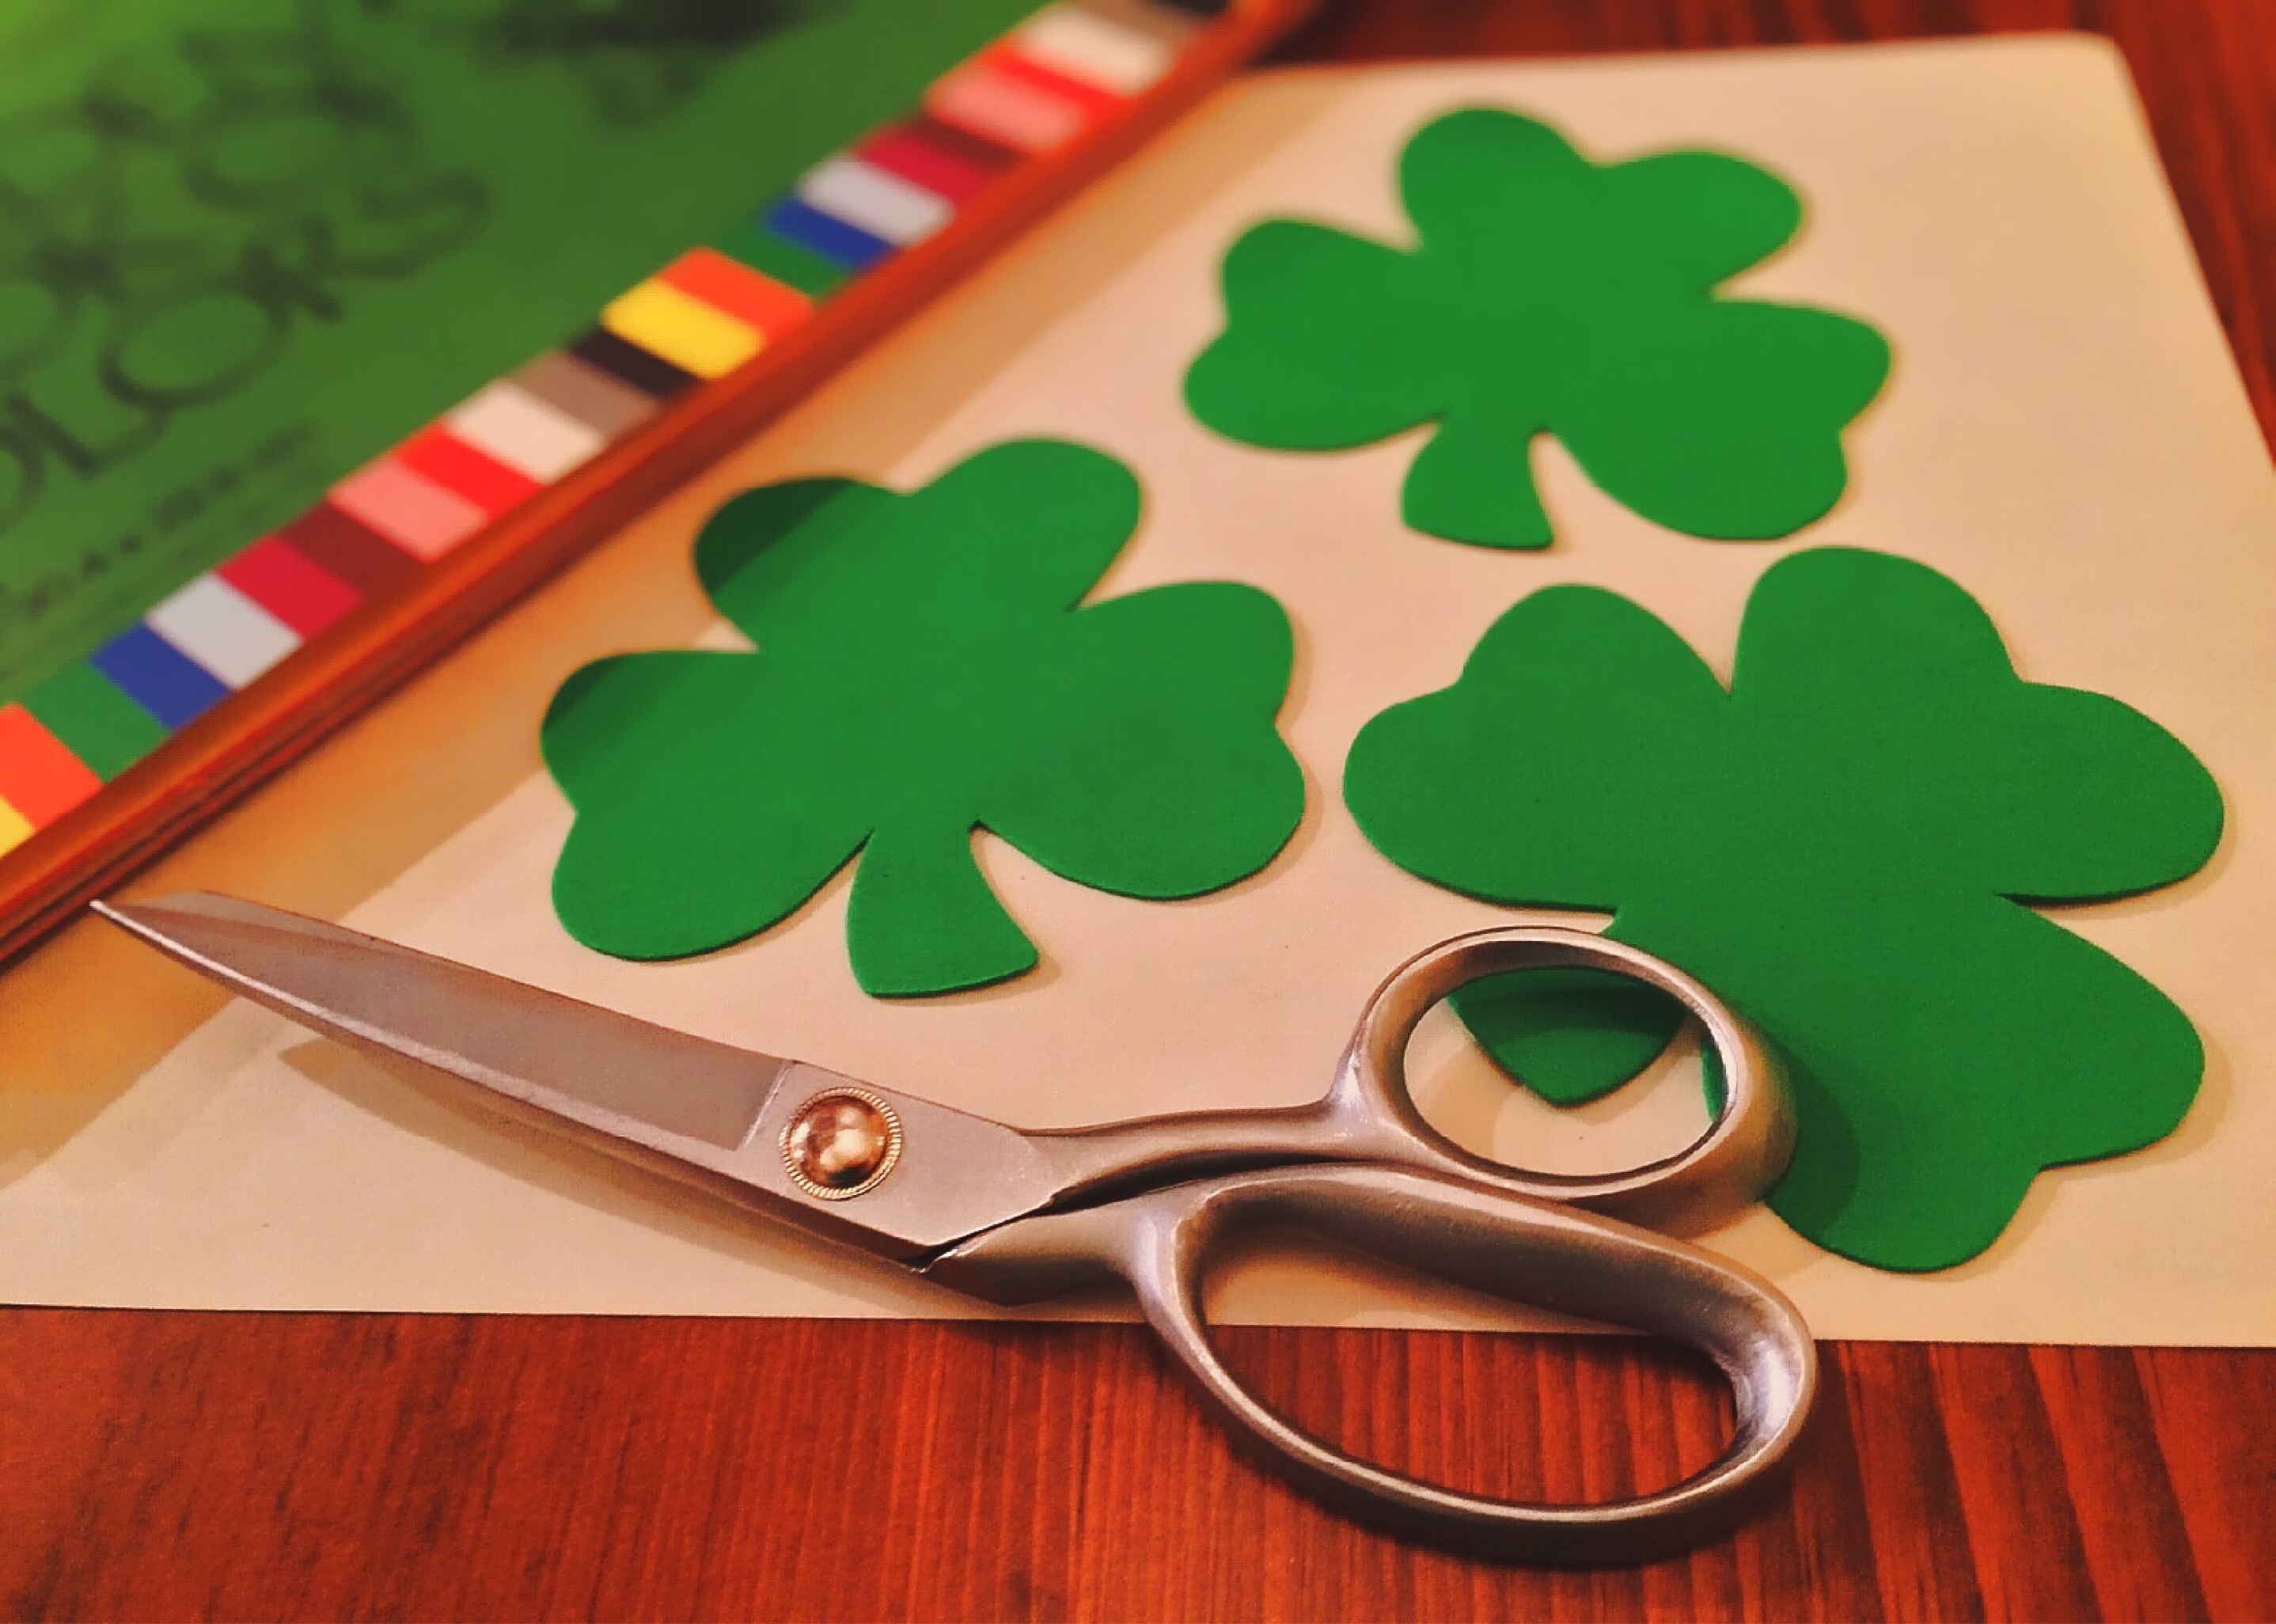
flower, green, symbol, circle, clover, glasses, moustache, shamrock, irish, st patricks day